Bust of a Princess

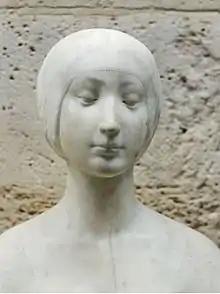

Bust of a Princess is a c.1485 marble sculpture (44 × 44 × 24 cm) by the Italian Renaissance sculptor Francesco Laurana. It was in the Condé family collection at château d'Écouen by 1793 and entered the Louvre in 1818, where it remains.